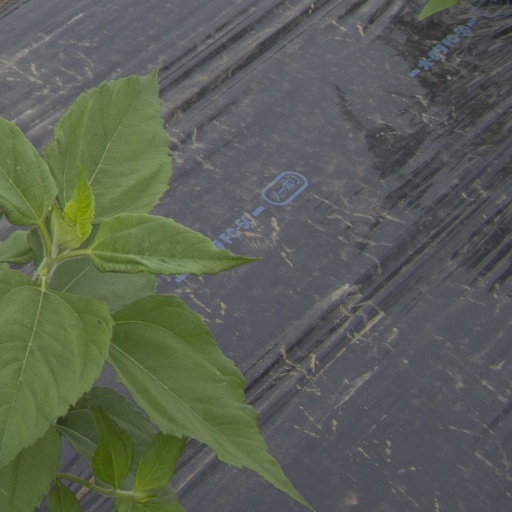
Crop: Jerusalem artichoke